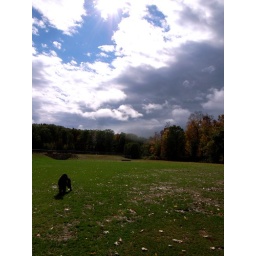
dog in field